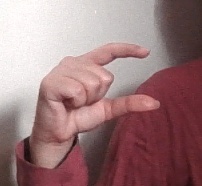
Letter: dal